Albert Kahn (architect)

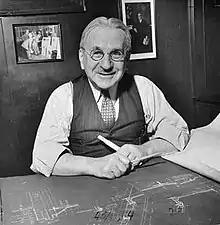
Kahn in the 1930s

Albert Kahn (March 21, 1869 – December 8, 1942) was an American architect noted for his collaborations with his brother Julius Kahn in designing industrial plant complexes such as the Ford River Rouge automobile complex. Based in Detroit, he also designed skyscrapers, office buildings, and mansions in the city and suburbs, as well as many buildings at University of Michigan in Ann Arbor. Kahn has been called the "architect of Detroit" as the designer of nearly 900 buildings in the city.